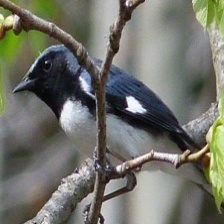
Species: BLACK THROATED WARBLER
Scientific name: SETOPHAGA CAERULESCENS